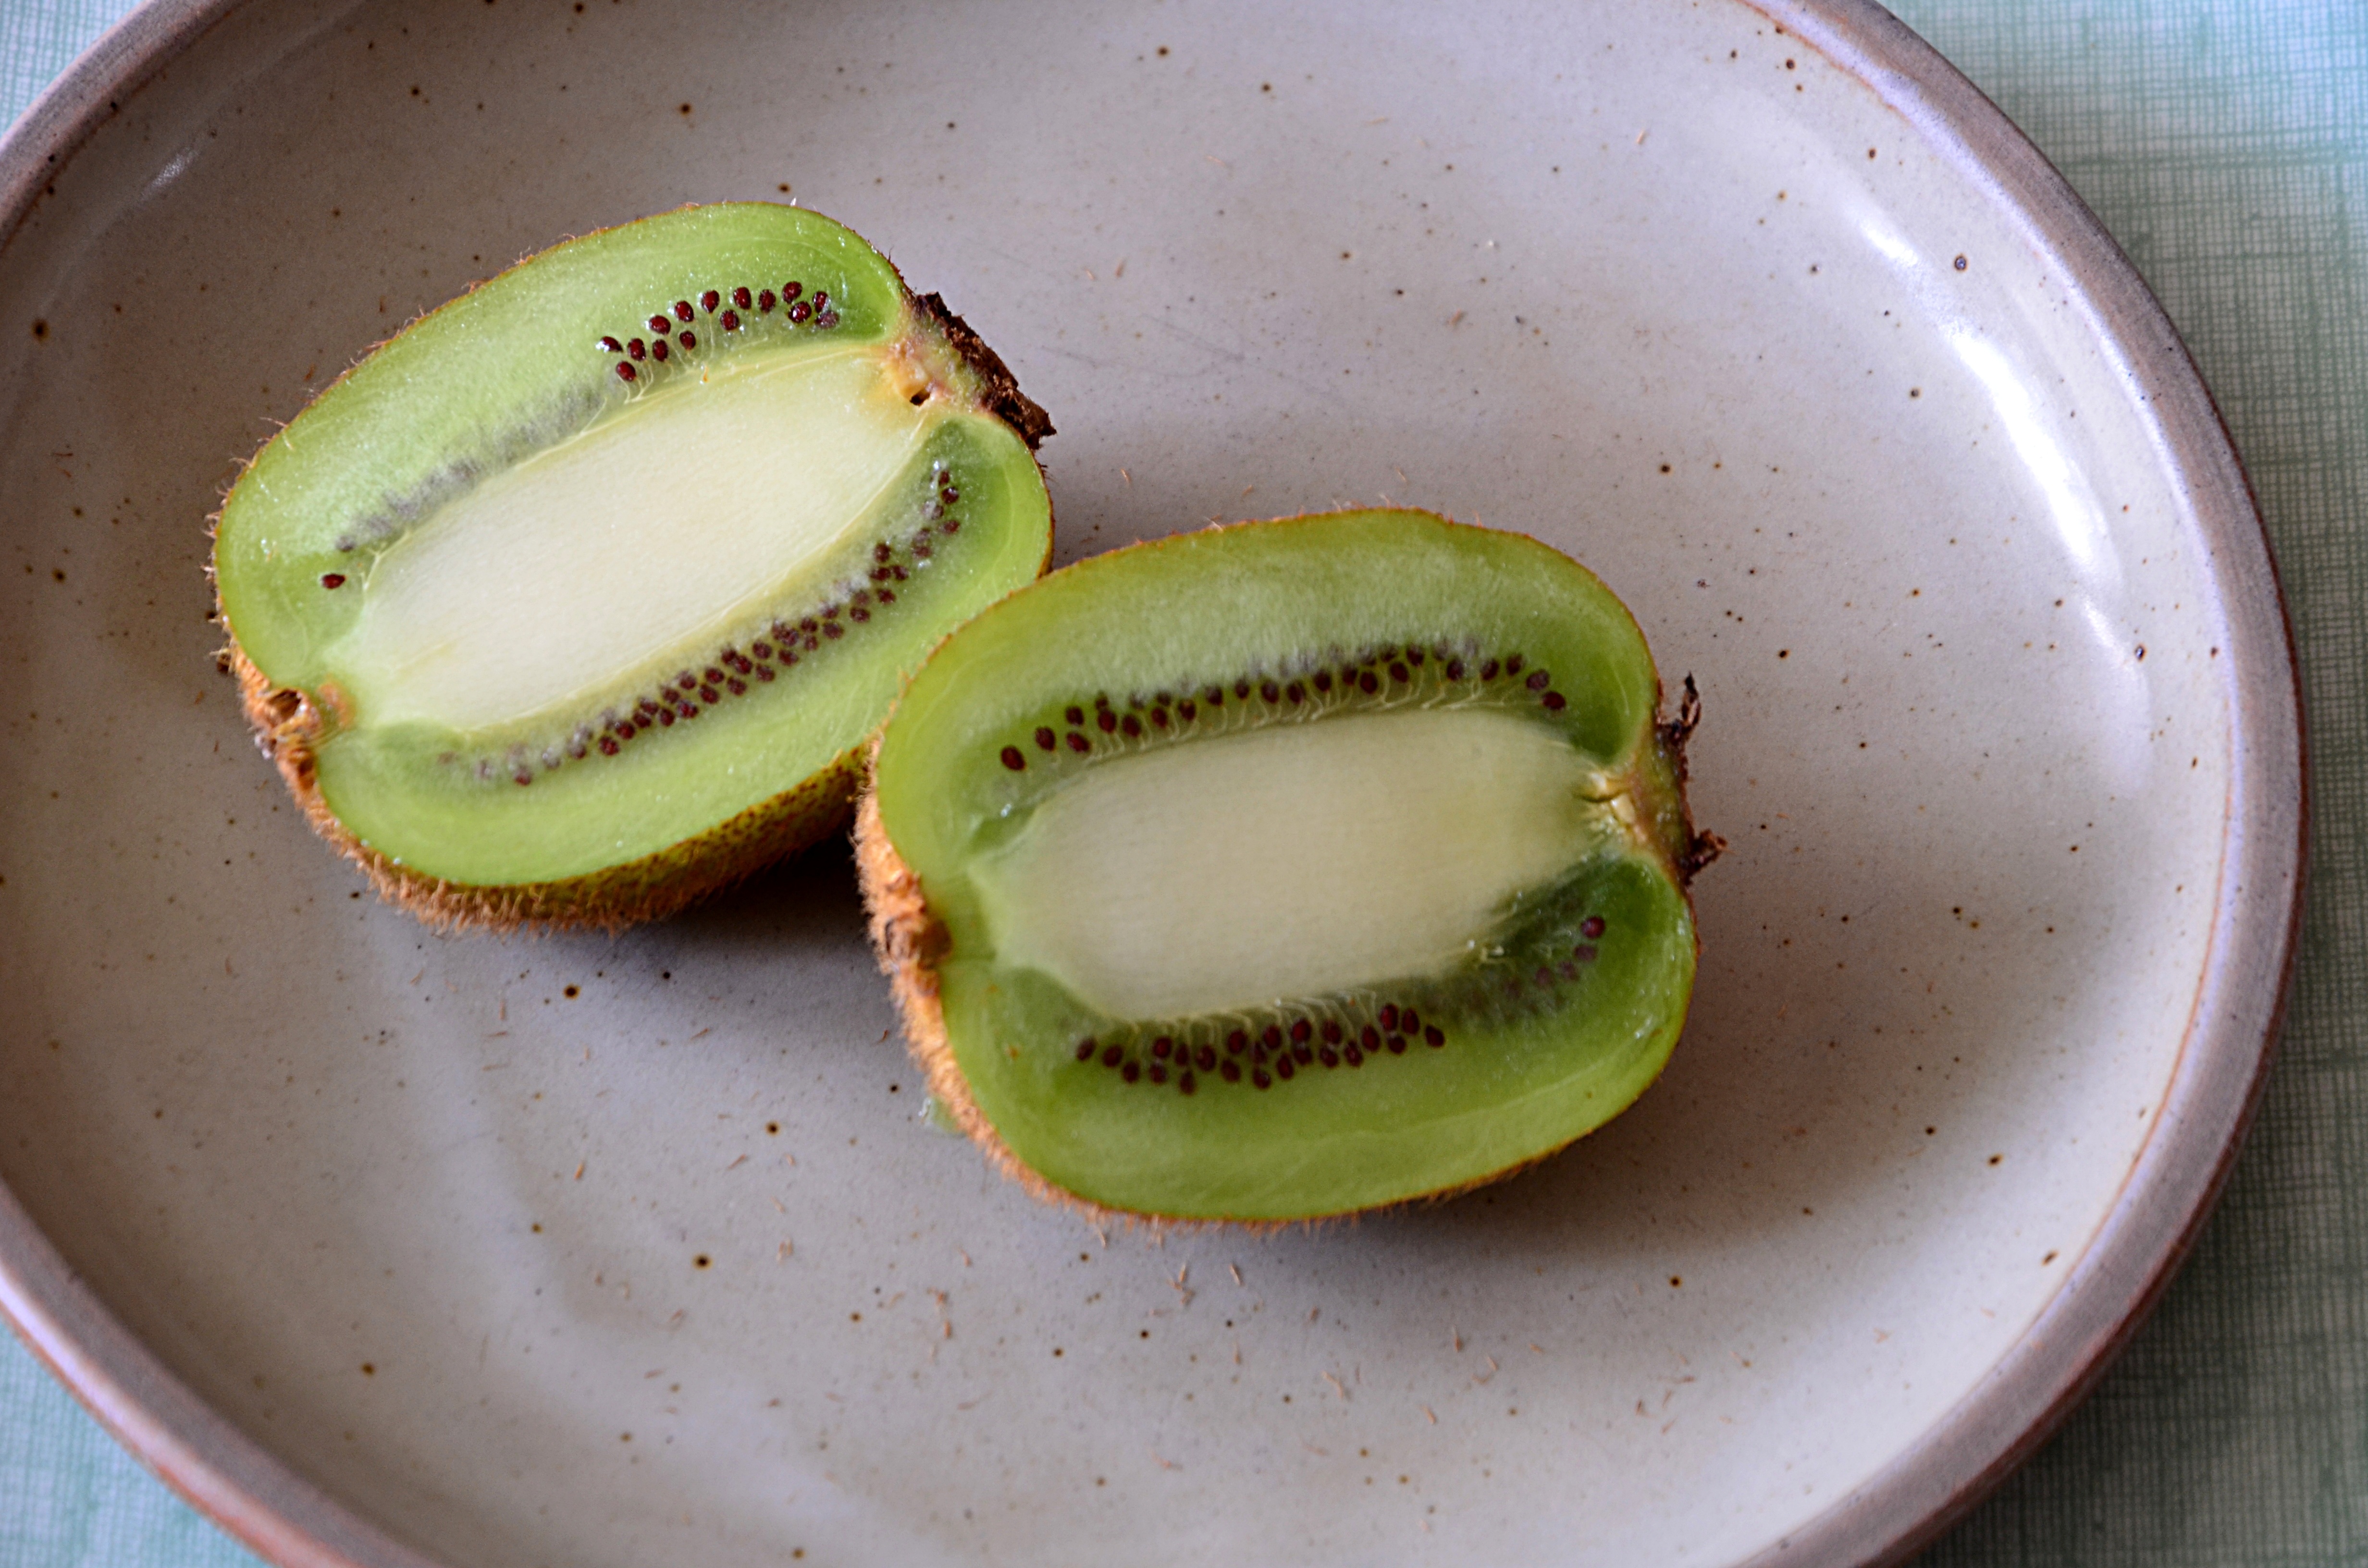
plant, fruit, food, green, produce, plate, dessert, kiwi, healthy food, flowering plant, exotic fruits, land plant